Woldemar Friedrich

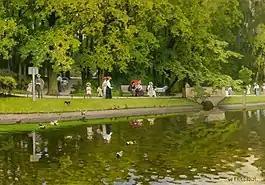
Summer in the Tiergarten

In 1863, he began his studies at the Prussian Academy of Arts in Berlin, with Carl Steffeck. Two years later, he went to Weimar, where he continued his studies with Arthur von Ramberg, Charles Verlat and Bernhard Plockhorst. During the Franco-Prussian War, he created illustrations for the weekly family magazine, "" then, after the war, illustrated "Der französische Krieg von 1870/71", by . After a study trip to Italy, he returned to Weimar in 1873, where he divided his time between illustrating and decorative painting; notably at the . In 1881, he accepted an appointment as Professor at the Grand-Ducal Saxon Art School.